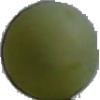
Label: Grape White 4